List of Once Upon a Time characters

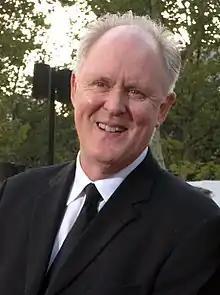
John Lithgow

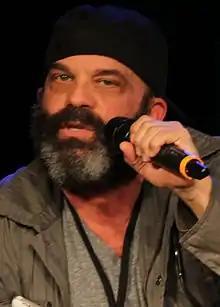

Robin of Locksley/Robin Hood (seasons 2–7, "Wonderland"), portrayed by Sean Maguire and Tom Ellis, is the widower of Marian, father of their son Roland, and father of his and Zelena's daughter Robin. Second true love of Regina "The Evil Queen". Robbing from the rich for the poor, Robin ends up with Marian because of his honor code, but his actions angers the Sheriff of Nottingham, who threatens to close down Robin's bar, prompting him to make a deal with Rumplestiltskin. Over the years, he gains a son, but loses Marian, but eventually finds a new love: Regina. However, he dies protecting Regina from Hades via annihilation from the Olympian Crystal.